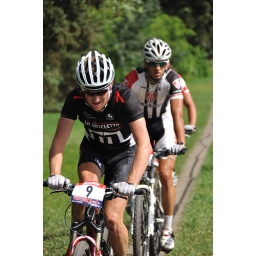
From the Edmonton Canada Cup mountain bike race, July 11th, 2010 in Edmonton, Alberta, Canada.